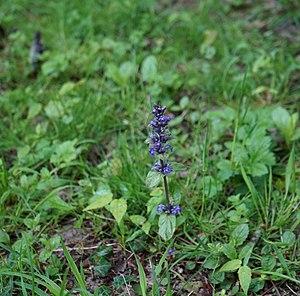
fleur de la Réserve naturelle régionale du marais les trous de Leu.
La réserve naturelle régionale du marais « les trous de Leu » est une réserve naturelle régionale située en Champagne-Ardenne dans la région Grand Est. Classée en 2014, elle occupe une surface de 33 hectares et protège une zone humide à proximité de Reims.